Wilson's storm petrel

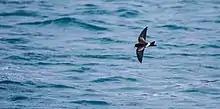
Wilson's Storm Petrel showing the distinctive markings across the upper wing

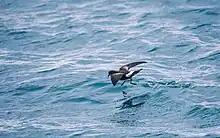
Wilson's Storm Petrel pattering across water during feeding

Originally described in the genus "Procellaria" it has been placed under the genus "Oceanites". Two or three subspecies are recognized and one population "maorianus" from New Zealand may be extinct. The nominate population breeds from Cape Horn to the Kerguelen Islands while "exasperatus" breeds along the Antarctic coast in the South Shetland and other islands. The population from Tierra del Fuego was described as "chilensis" (="wollastoni", "magellanicus") but this is considered a "nomen nudum" although some authors have reinstated it, noting that it can be distinguished by white mottling on the belly.